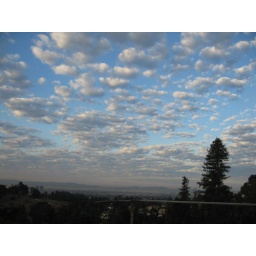
This is the sky we got this morning at 7:50 AM in Oakland, CA. Hope yours was blue too.